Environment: real
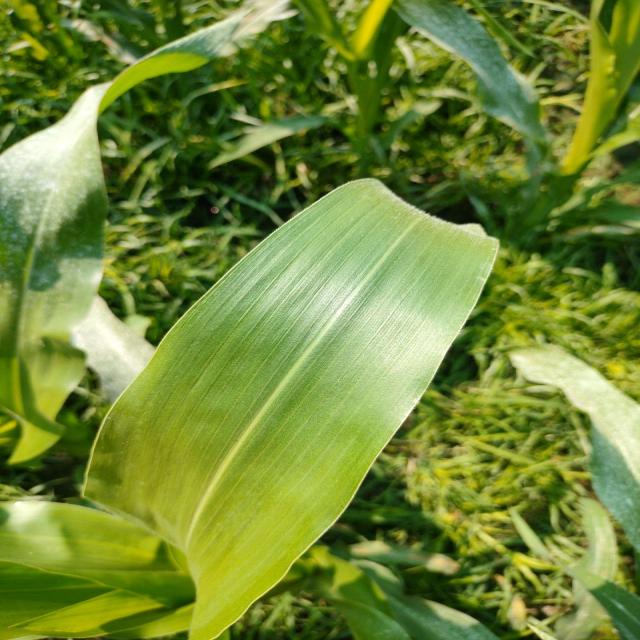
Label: healthy